All I Want for Christmas (film)

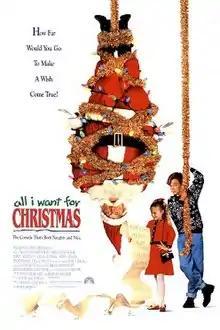
Theatrical release poster

All I Want for Christmas is a 1991 American romantic comedy Christmas film directed by Robert Lieberman, written by Thom Eberhardt and Richard Kramer, and starring Harley Jane Kozak, Lauren Bacall, Thora Birch, Ethan Randall, and Leslie Nielsen. The score was composed by Bruce Broughton, including a theme-setting song by Stephen Bishop.